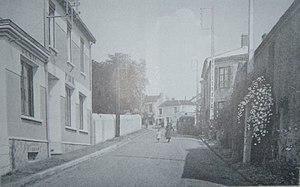
Mairie de Saint-Germain-sur-Moine en 1934
Saint-Germain-sur-Moine est une ancienne commune française située dans le département de Maine-et-Loire et la région Pays de la Loire, au cœur de la région naturelle et historique des Mauges. Ses habitants sont les Germinois et les Germinoises.